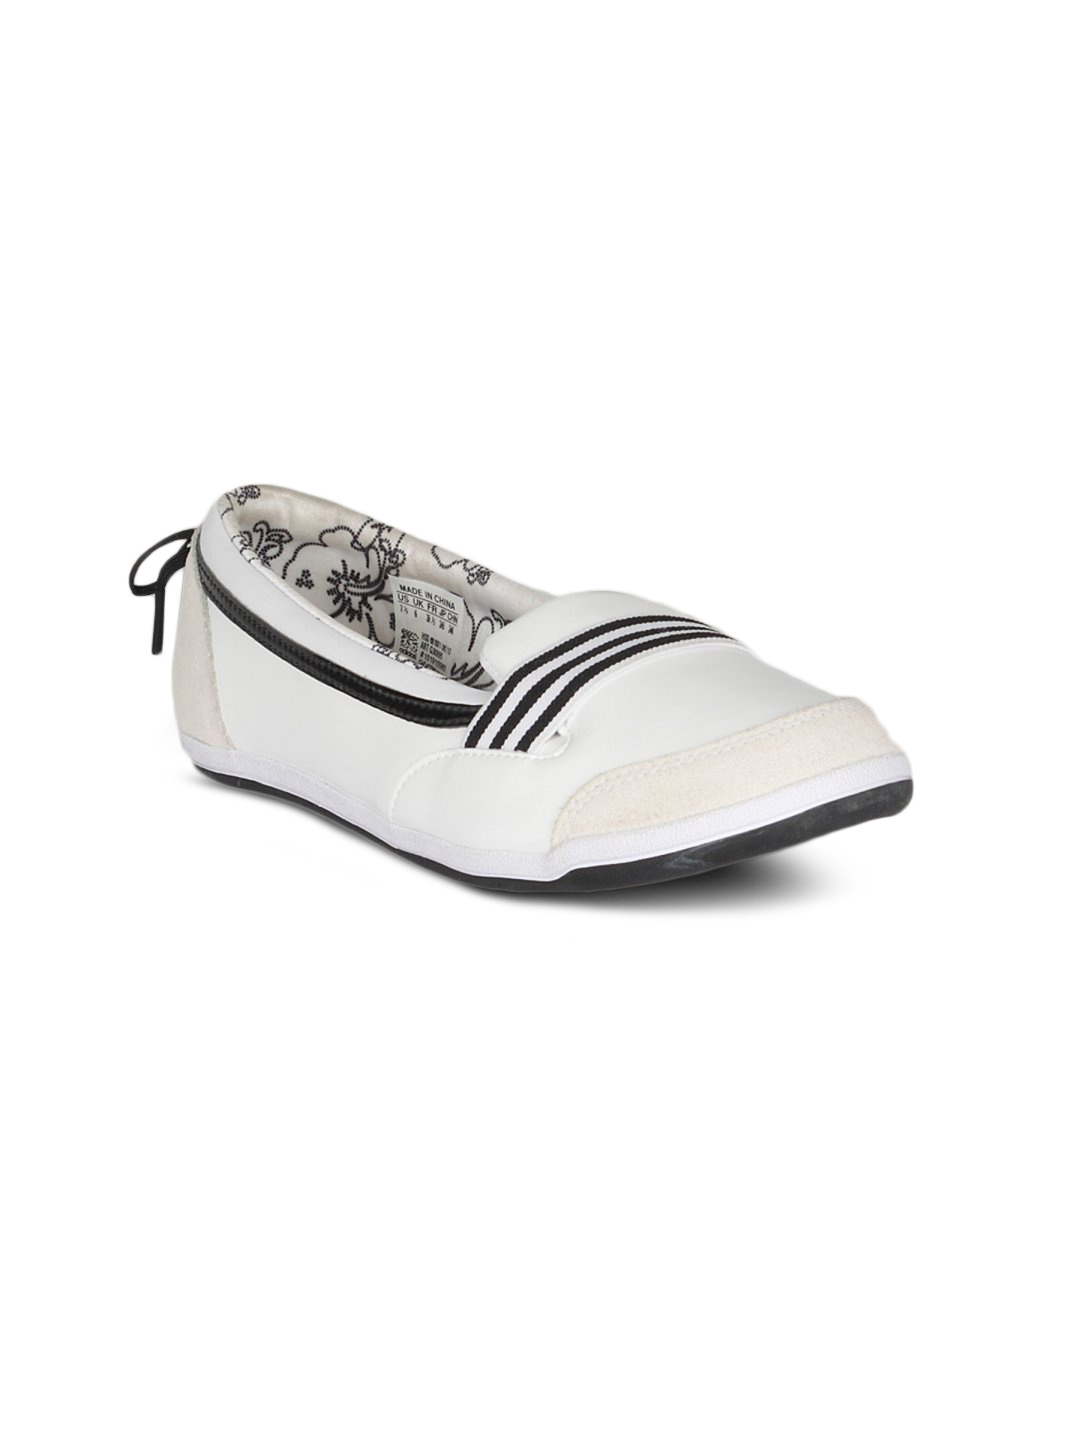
ADIDAS Women's Piona White Shoe
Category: Footwear / Shoes / Casual Shoes
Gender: Women
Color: White
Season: Summer 2011
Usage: Casual